Torre Latinoamericana

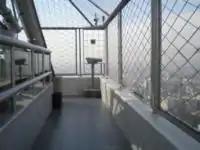
Observation deck

The tower is now co-owned by its original builder La Latinoamericana, Seguros, Inmobiliaria Torre Latinoamericana, a real estate firm. In 2002 seven of the 44 floors were purchased by Telcel and Banco Inbursa, both firms controlled by Mexican businessman Carlos Slim.